Ari Koponen

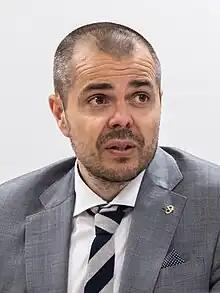
Koponen in 2023.

Ari Koponen (born 5 May 1982 in Vantaa) is a Finnish politician currently serving in the Parliament of Finland for the Finns Party at the Uusimaa constituency.